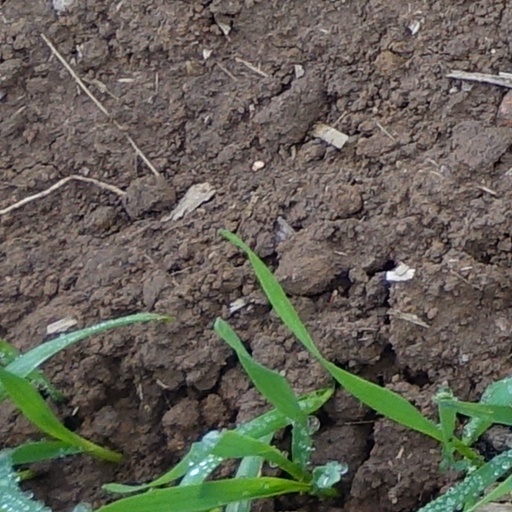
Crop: wheat